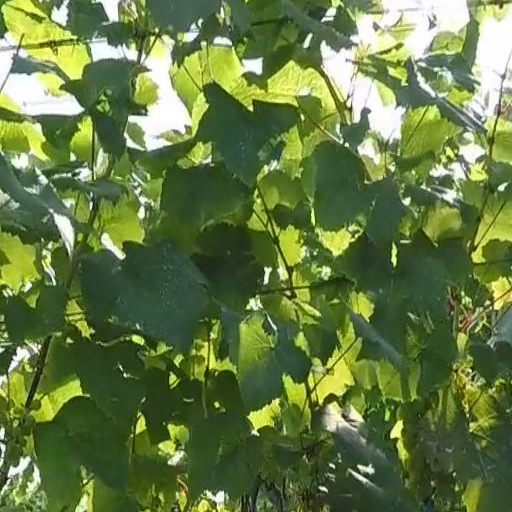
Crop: grape